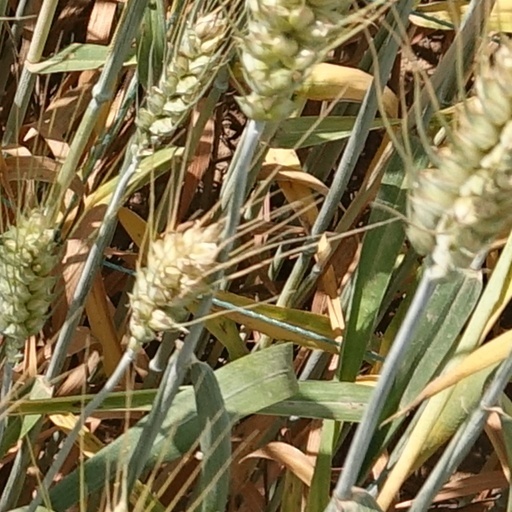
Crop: wheat